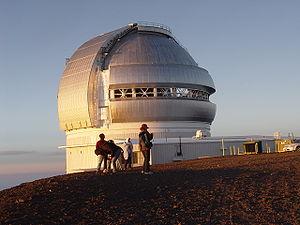
HIP 78530 b est une exoplanète dans la constellation du Scorpion découverte le 24 janvier 2011.